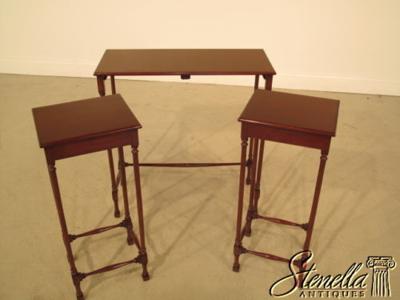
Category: table